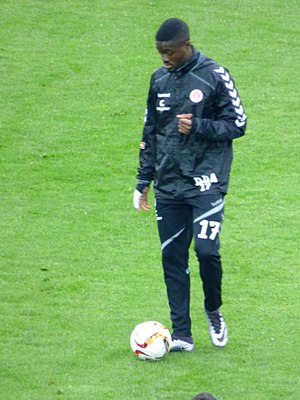
Davidson Drobo-Ampem
Davidson Drobo-Ampem er en ghanesisk/tysk fodboldpsiller, der spiller for Wacker Innsbruck.